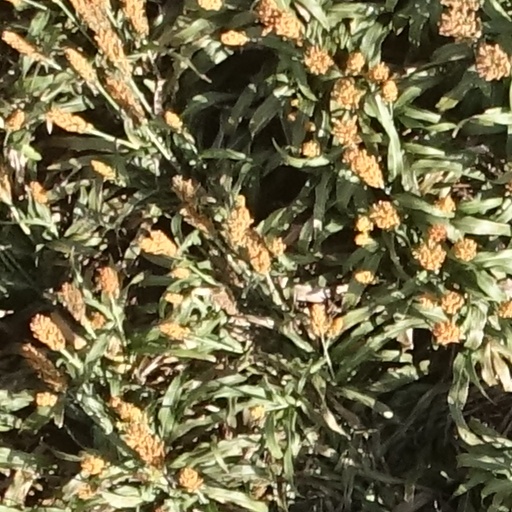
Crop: sorghum